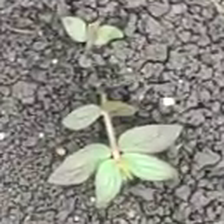
Weed species: Choti_dudhi_(Euphorbia_hirta)